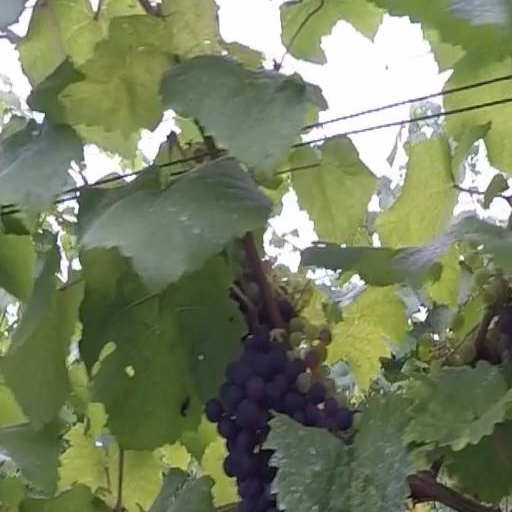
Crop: grape